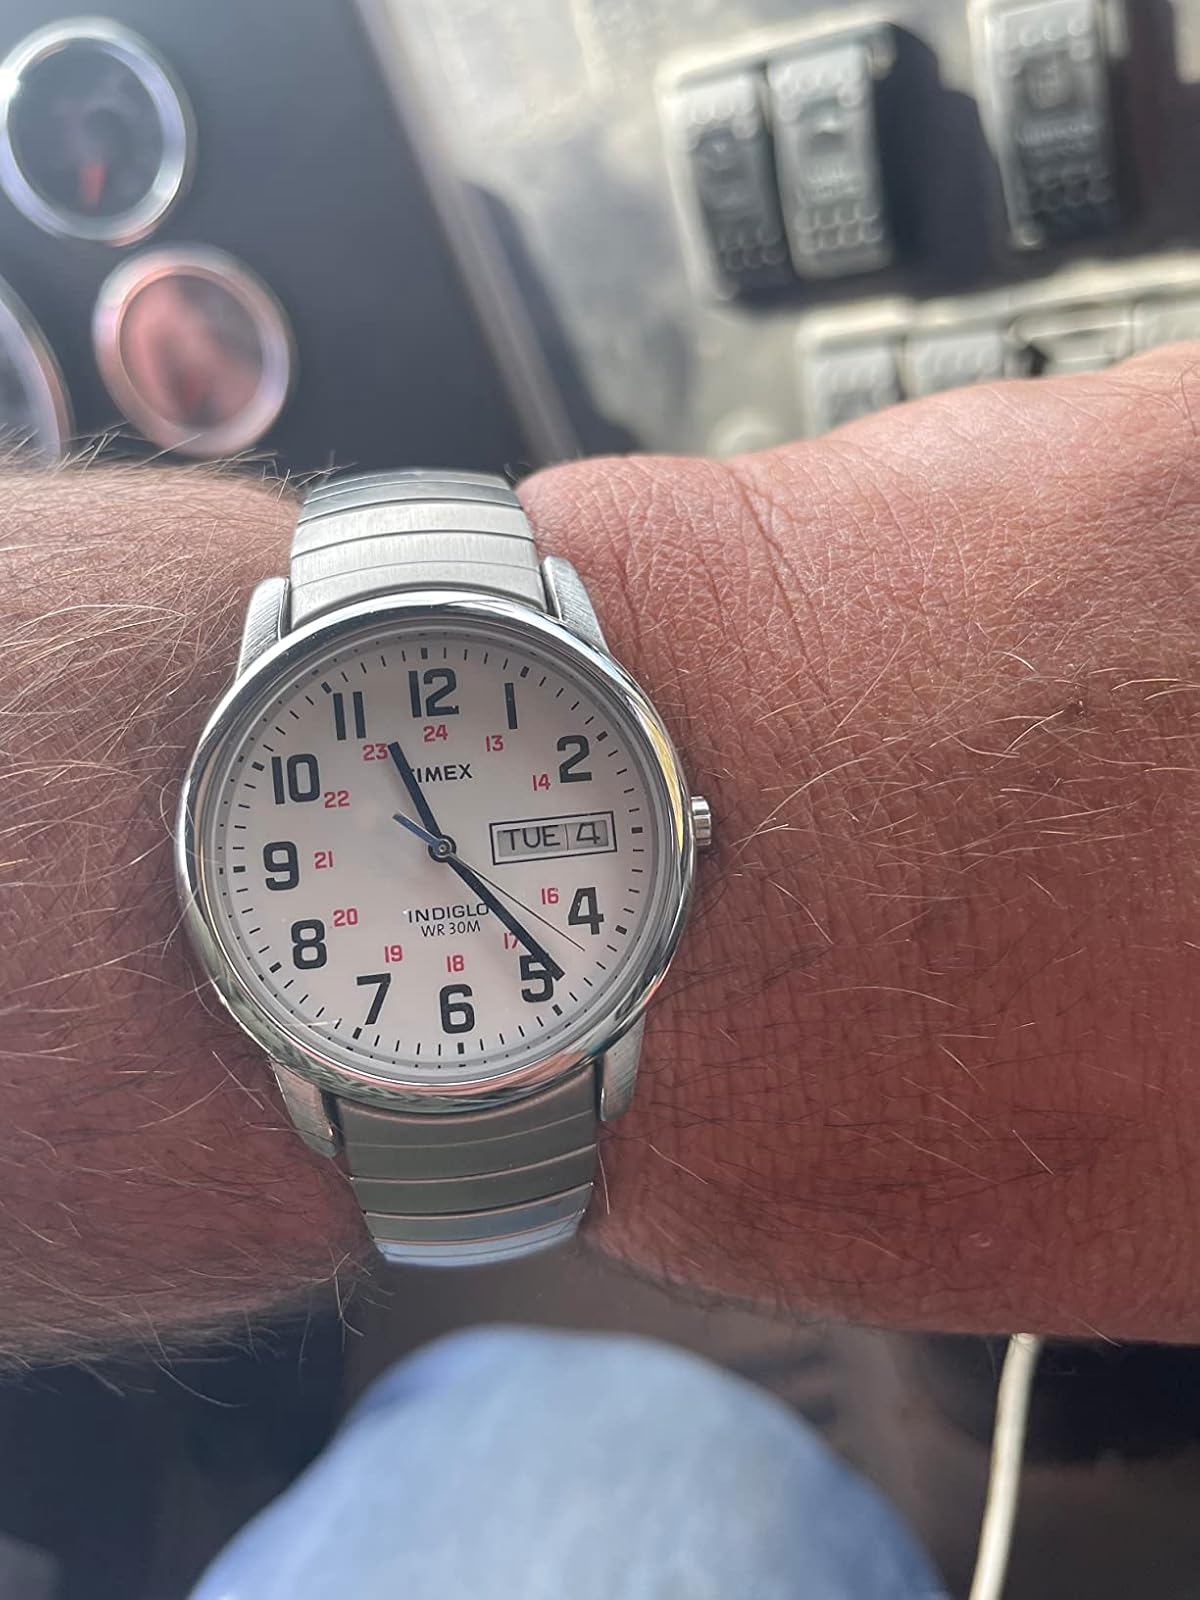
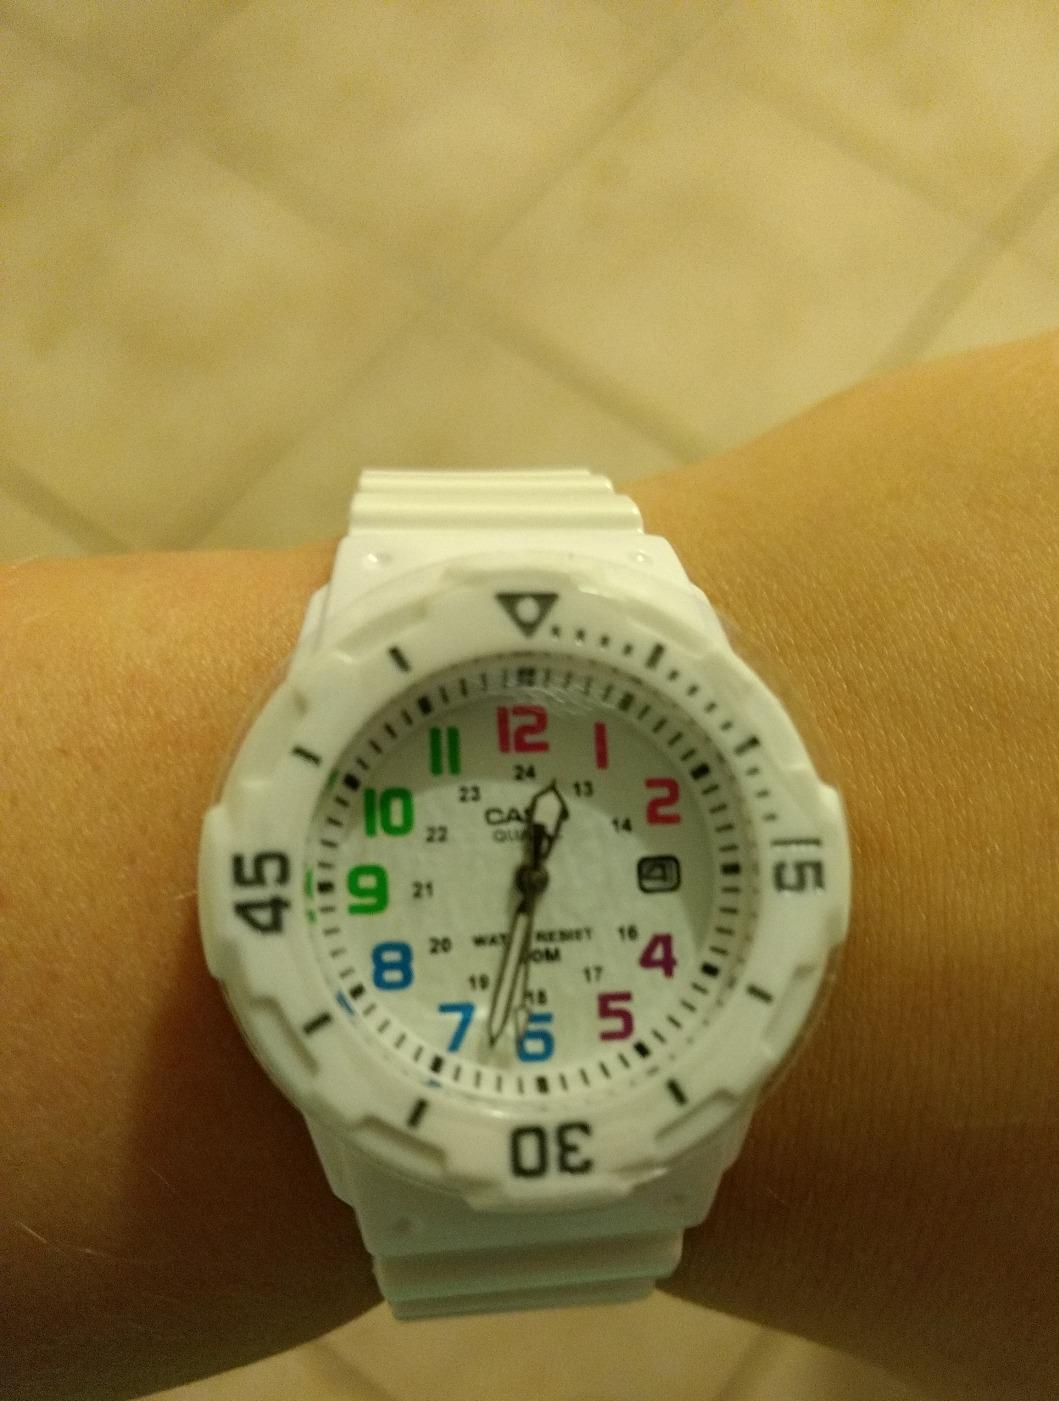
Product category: accessories_watch
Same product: no